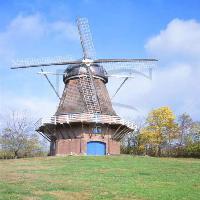
Weather: sun or clear